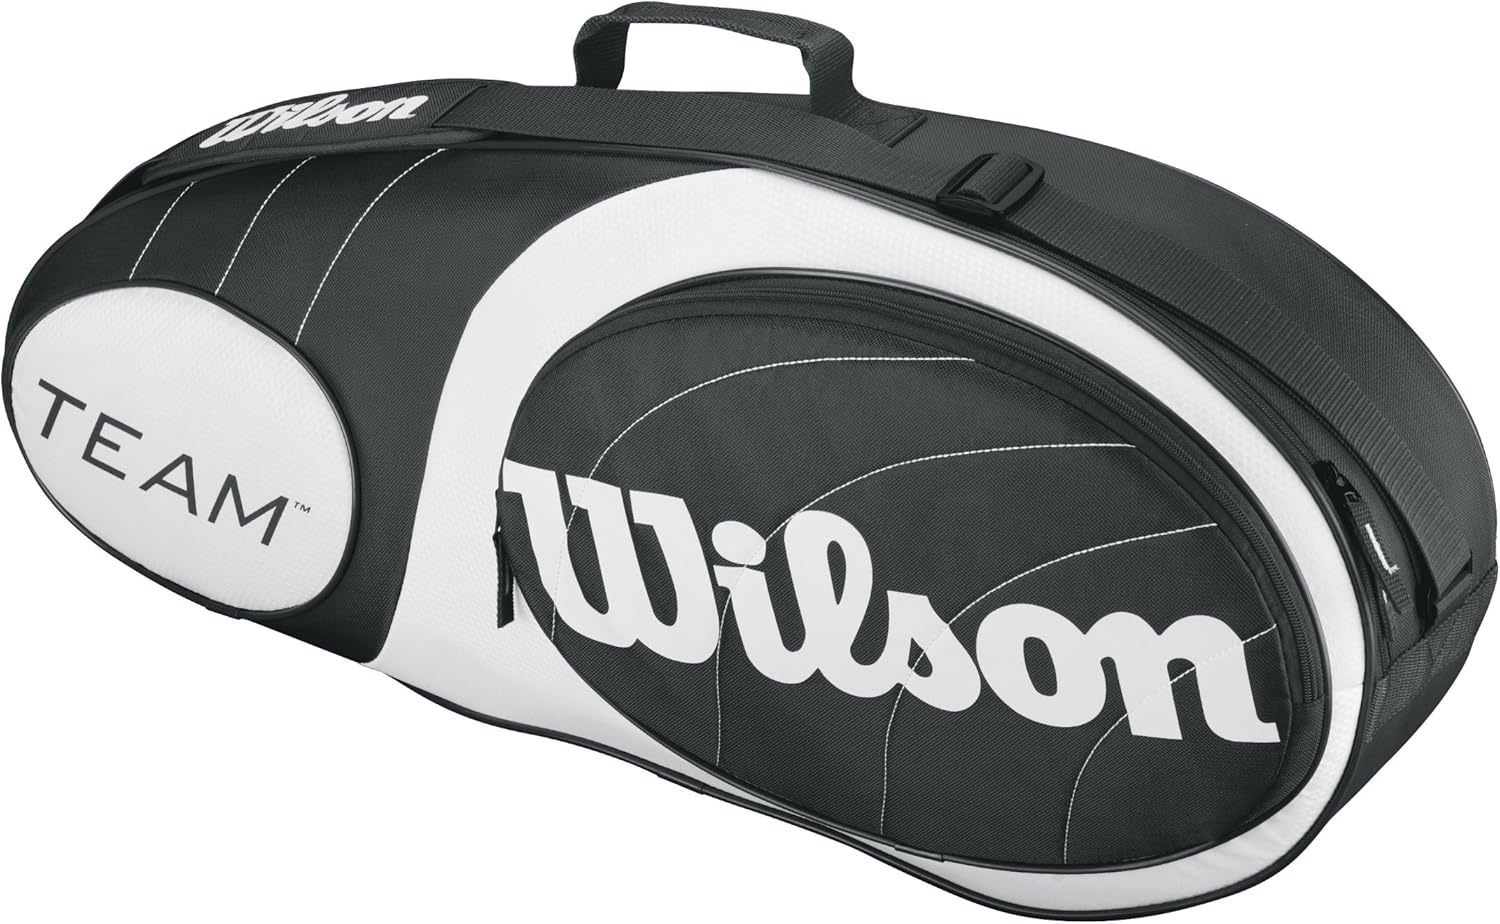
WILSON Team 3-Pack Bag
Category: Sports & Outdoors
Designs are as unique and functional as the racquets that inspired them. Created for the demands of the touring pro, rising start and weekend warrior, Wilson has a bag for every player.
Features: Holds 3 racquets | Large accessory pockets to hold equipment | Black/Silver color combination